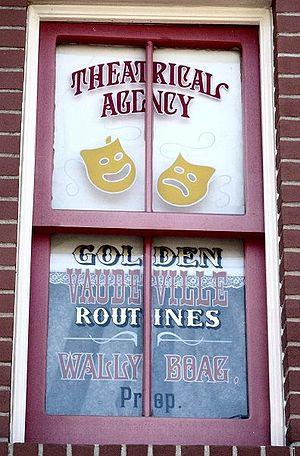
Une tradition des parcs à thèmes Disney est de placer des hommages à des personnalités plus ou moins importances de l'entreprise au sein des attractions ou du décor. L'une des formes de ses hommages est la mise en place de textes sur les fenêtres du premier étage de Main Street, USA. Ses textes sont assez proches des publicités que l'on trouvaient au début du XXᵉ siècle sur les fenêtres des édifices des centres-villes américains.